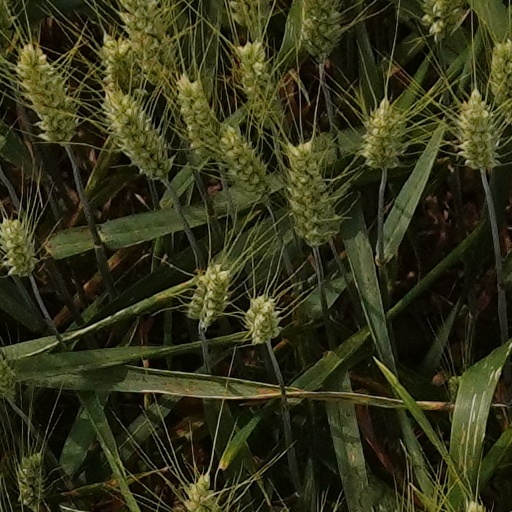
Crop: wheat